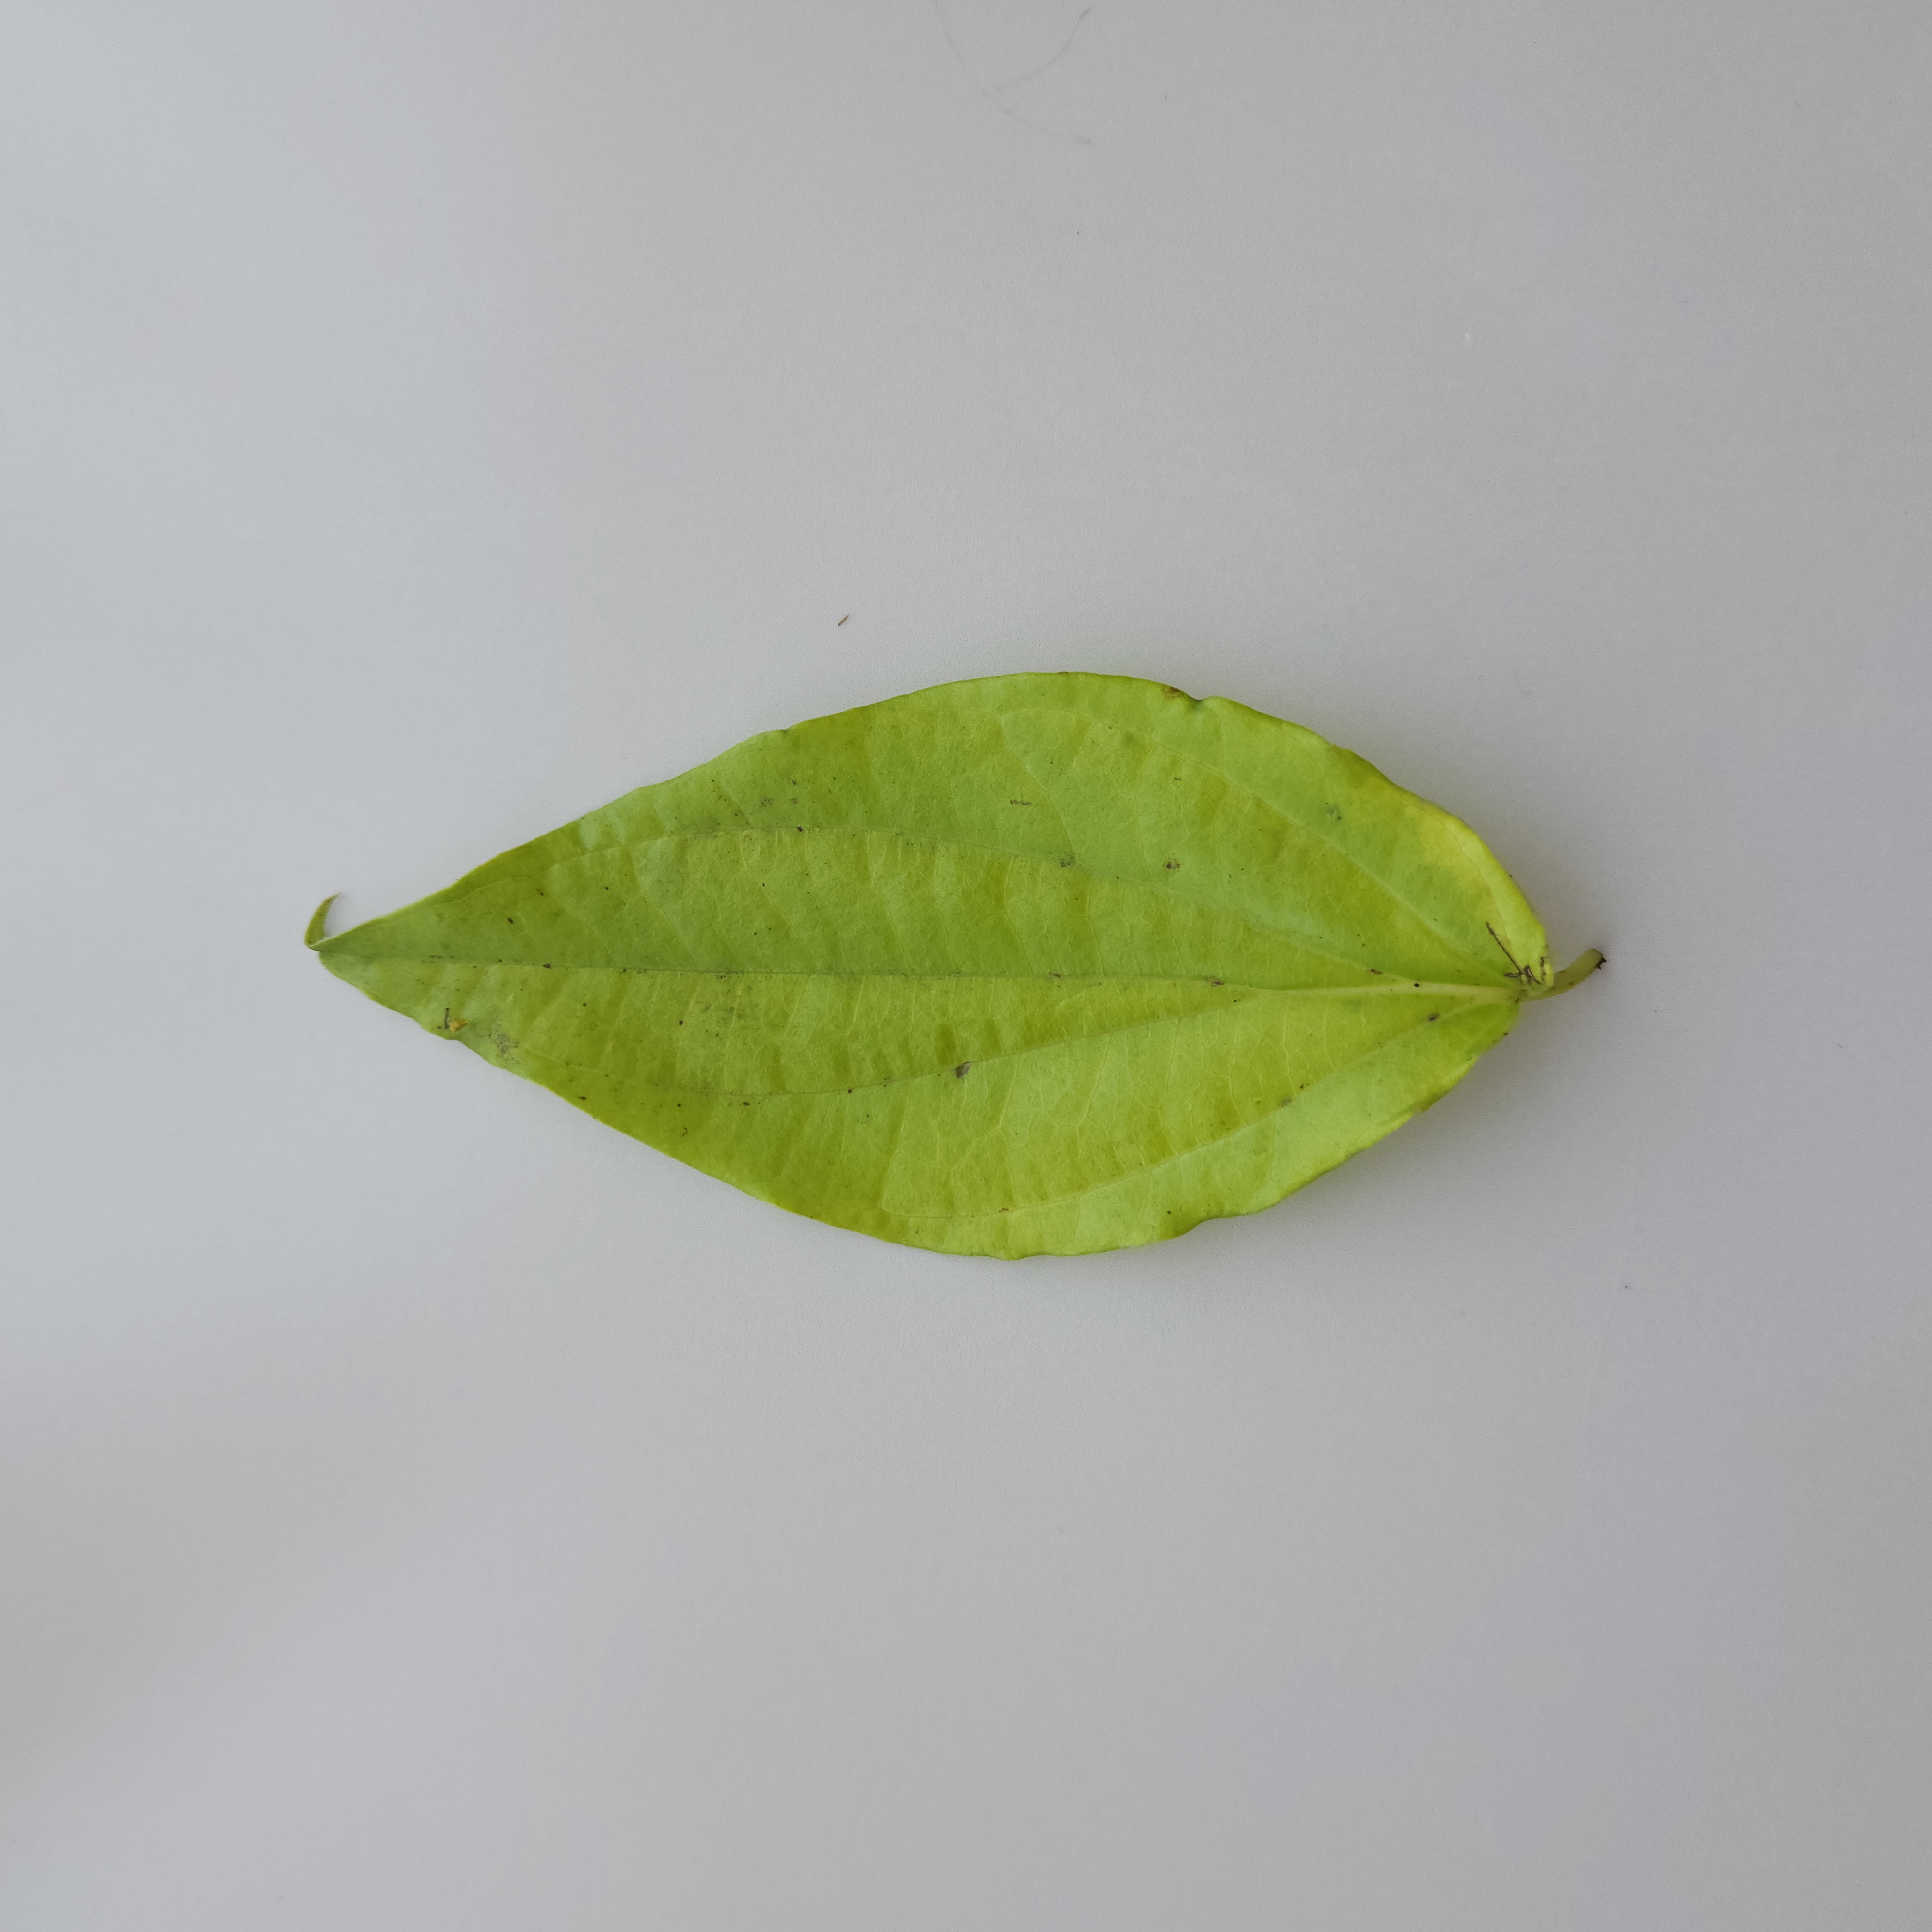
Label: Healthy